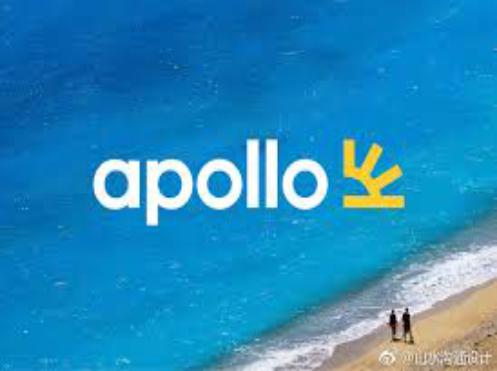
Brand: apollo
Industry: Others